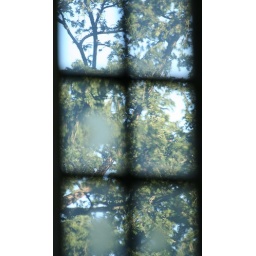
looking through an old glass window in a redundant chuch